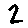
Label: 2